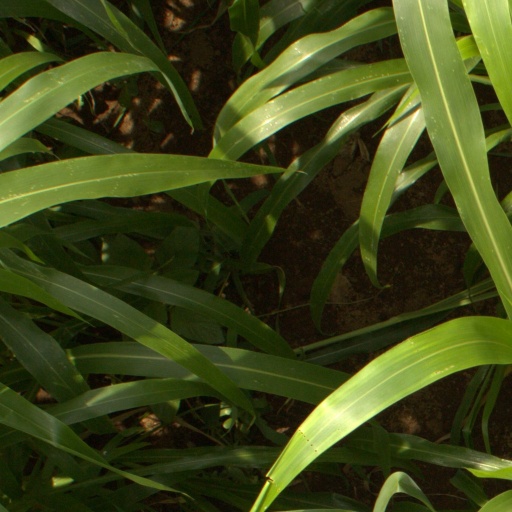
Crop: sorghum